20000 Varuna

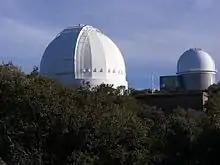
Varuna was discovered with the Spacewatch 0.9-meter telescope at the Kitt Peak National Observatory

Varuna was discovered by American astronomer Robert McMillan using the Spacewatch 0.9-meter telescope during a routine survey on 28 November 2000. The Spacewatch survey was conducted by McMillan at the Kitt Peak National Observatory near Tucson, Arizona. At the time of discovery, Varuna was located at a moderately dense star field close to the northern galactic equator. Although Varuna was not detected by McMillan's real-time computer software, he was able to identify Varuna moving slowly among the background stars by manually comparing multiple scans of the same region using the blinking technique. After McMillan's observing shift, follow-up observations of Varuna were conducted by astronomer Jeffrey Larsen in order to confirm the object. By the end of Larsen's observing shift, both McMillan and Larsen had made a total of 12 observations that spanned three nights.